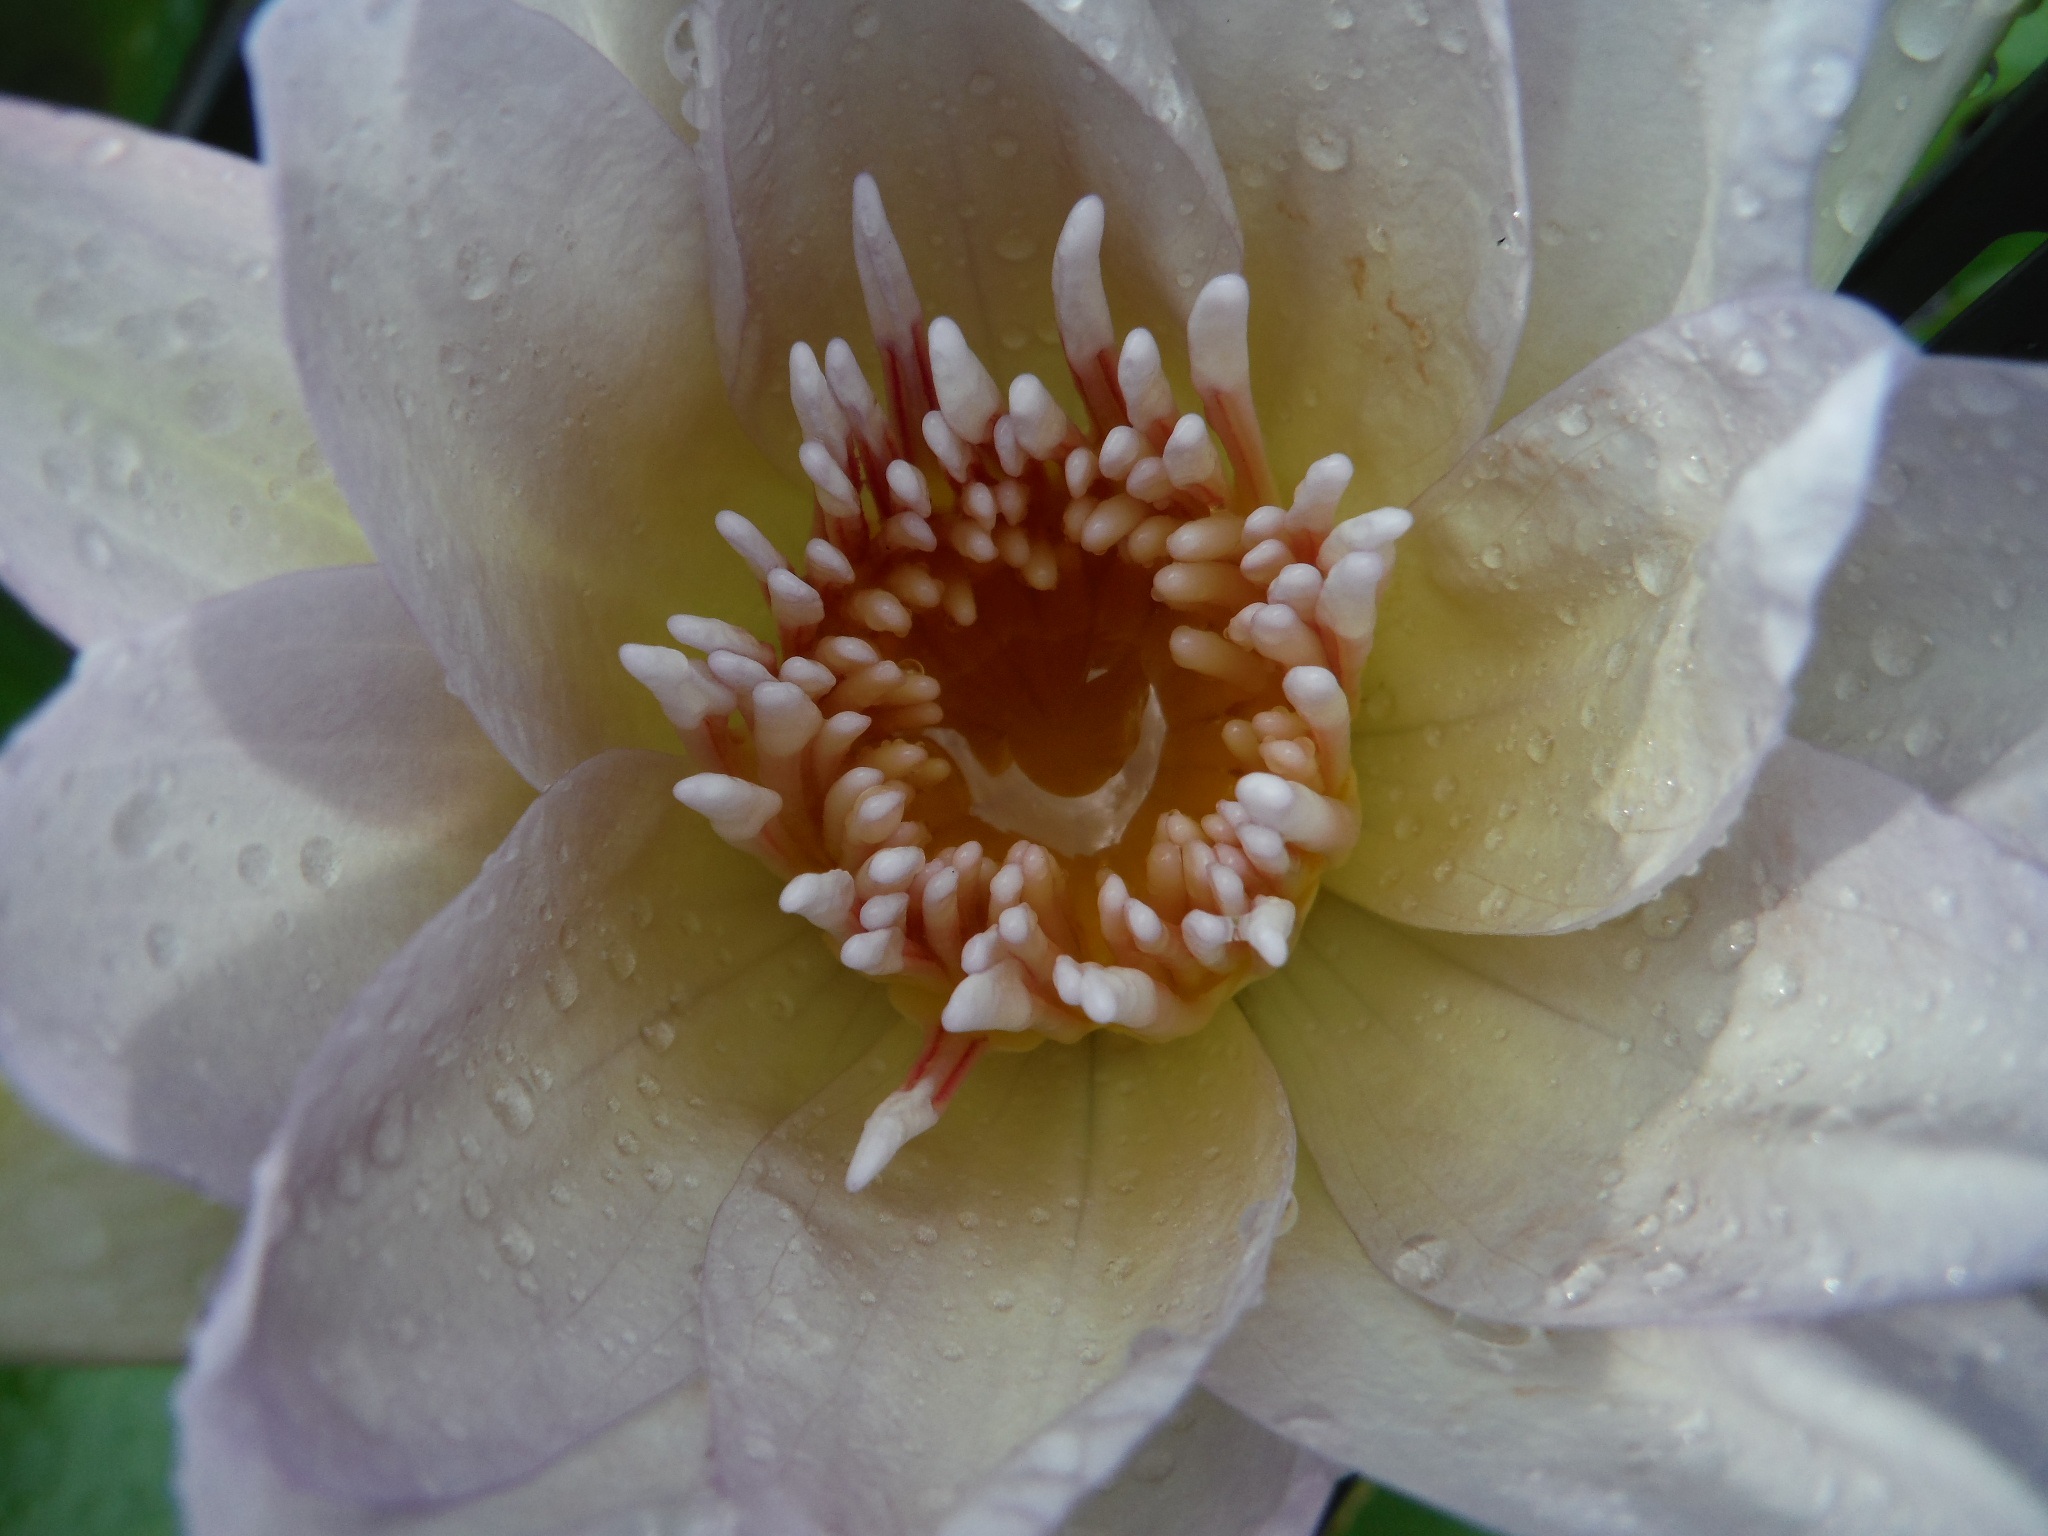
water, blossom, dew, plant, white, flower, petal, botany, flora, close up, lotus, drops, macro photography, flowering plant, land plant